Florida State Road 100

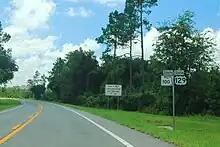
Eastbound FL 100 (marked as southbound) and southbound US 129 just after crossing the Florida-Georgia border.

The northernmost of SR 100 are signed (north–south) as US 129. For in Jasper, it merges with US 41 (hidden SR 25) before separating from US 129 (which has the hidden Florida Department of Transportation designation SR 51 between the split and Live Oak). The overlap with US 41 terminates in Lake City, when it turns east onto US 90 (hidden SR 10), which is also joined by another hidden overlap with SR 47 until that route turns north at the intersection with US 441 (hidden SR 25A).